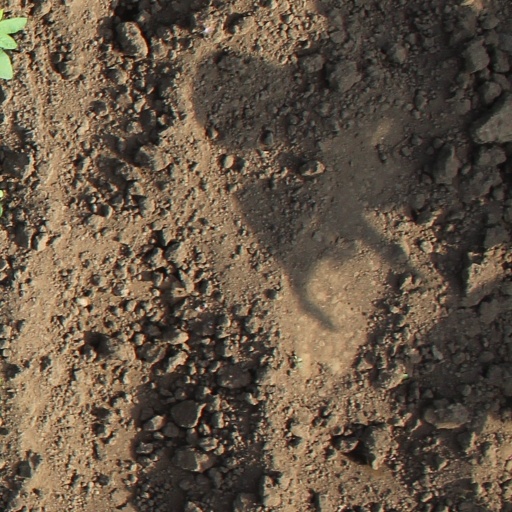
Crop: soybean